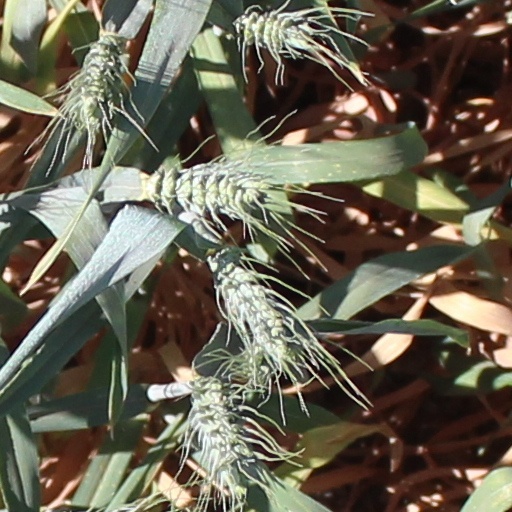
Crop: wheat